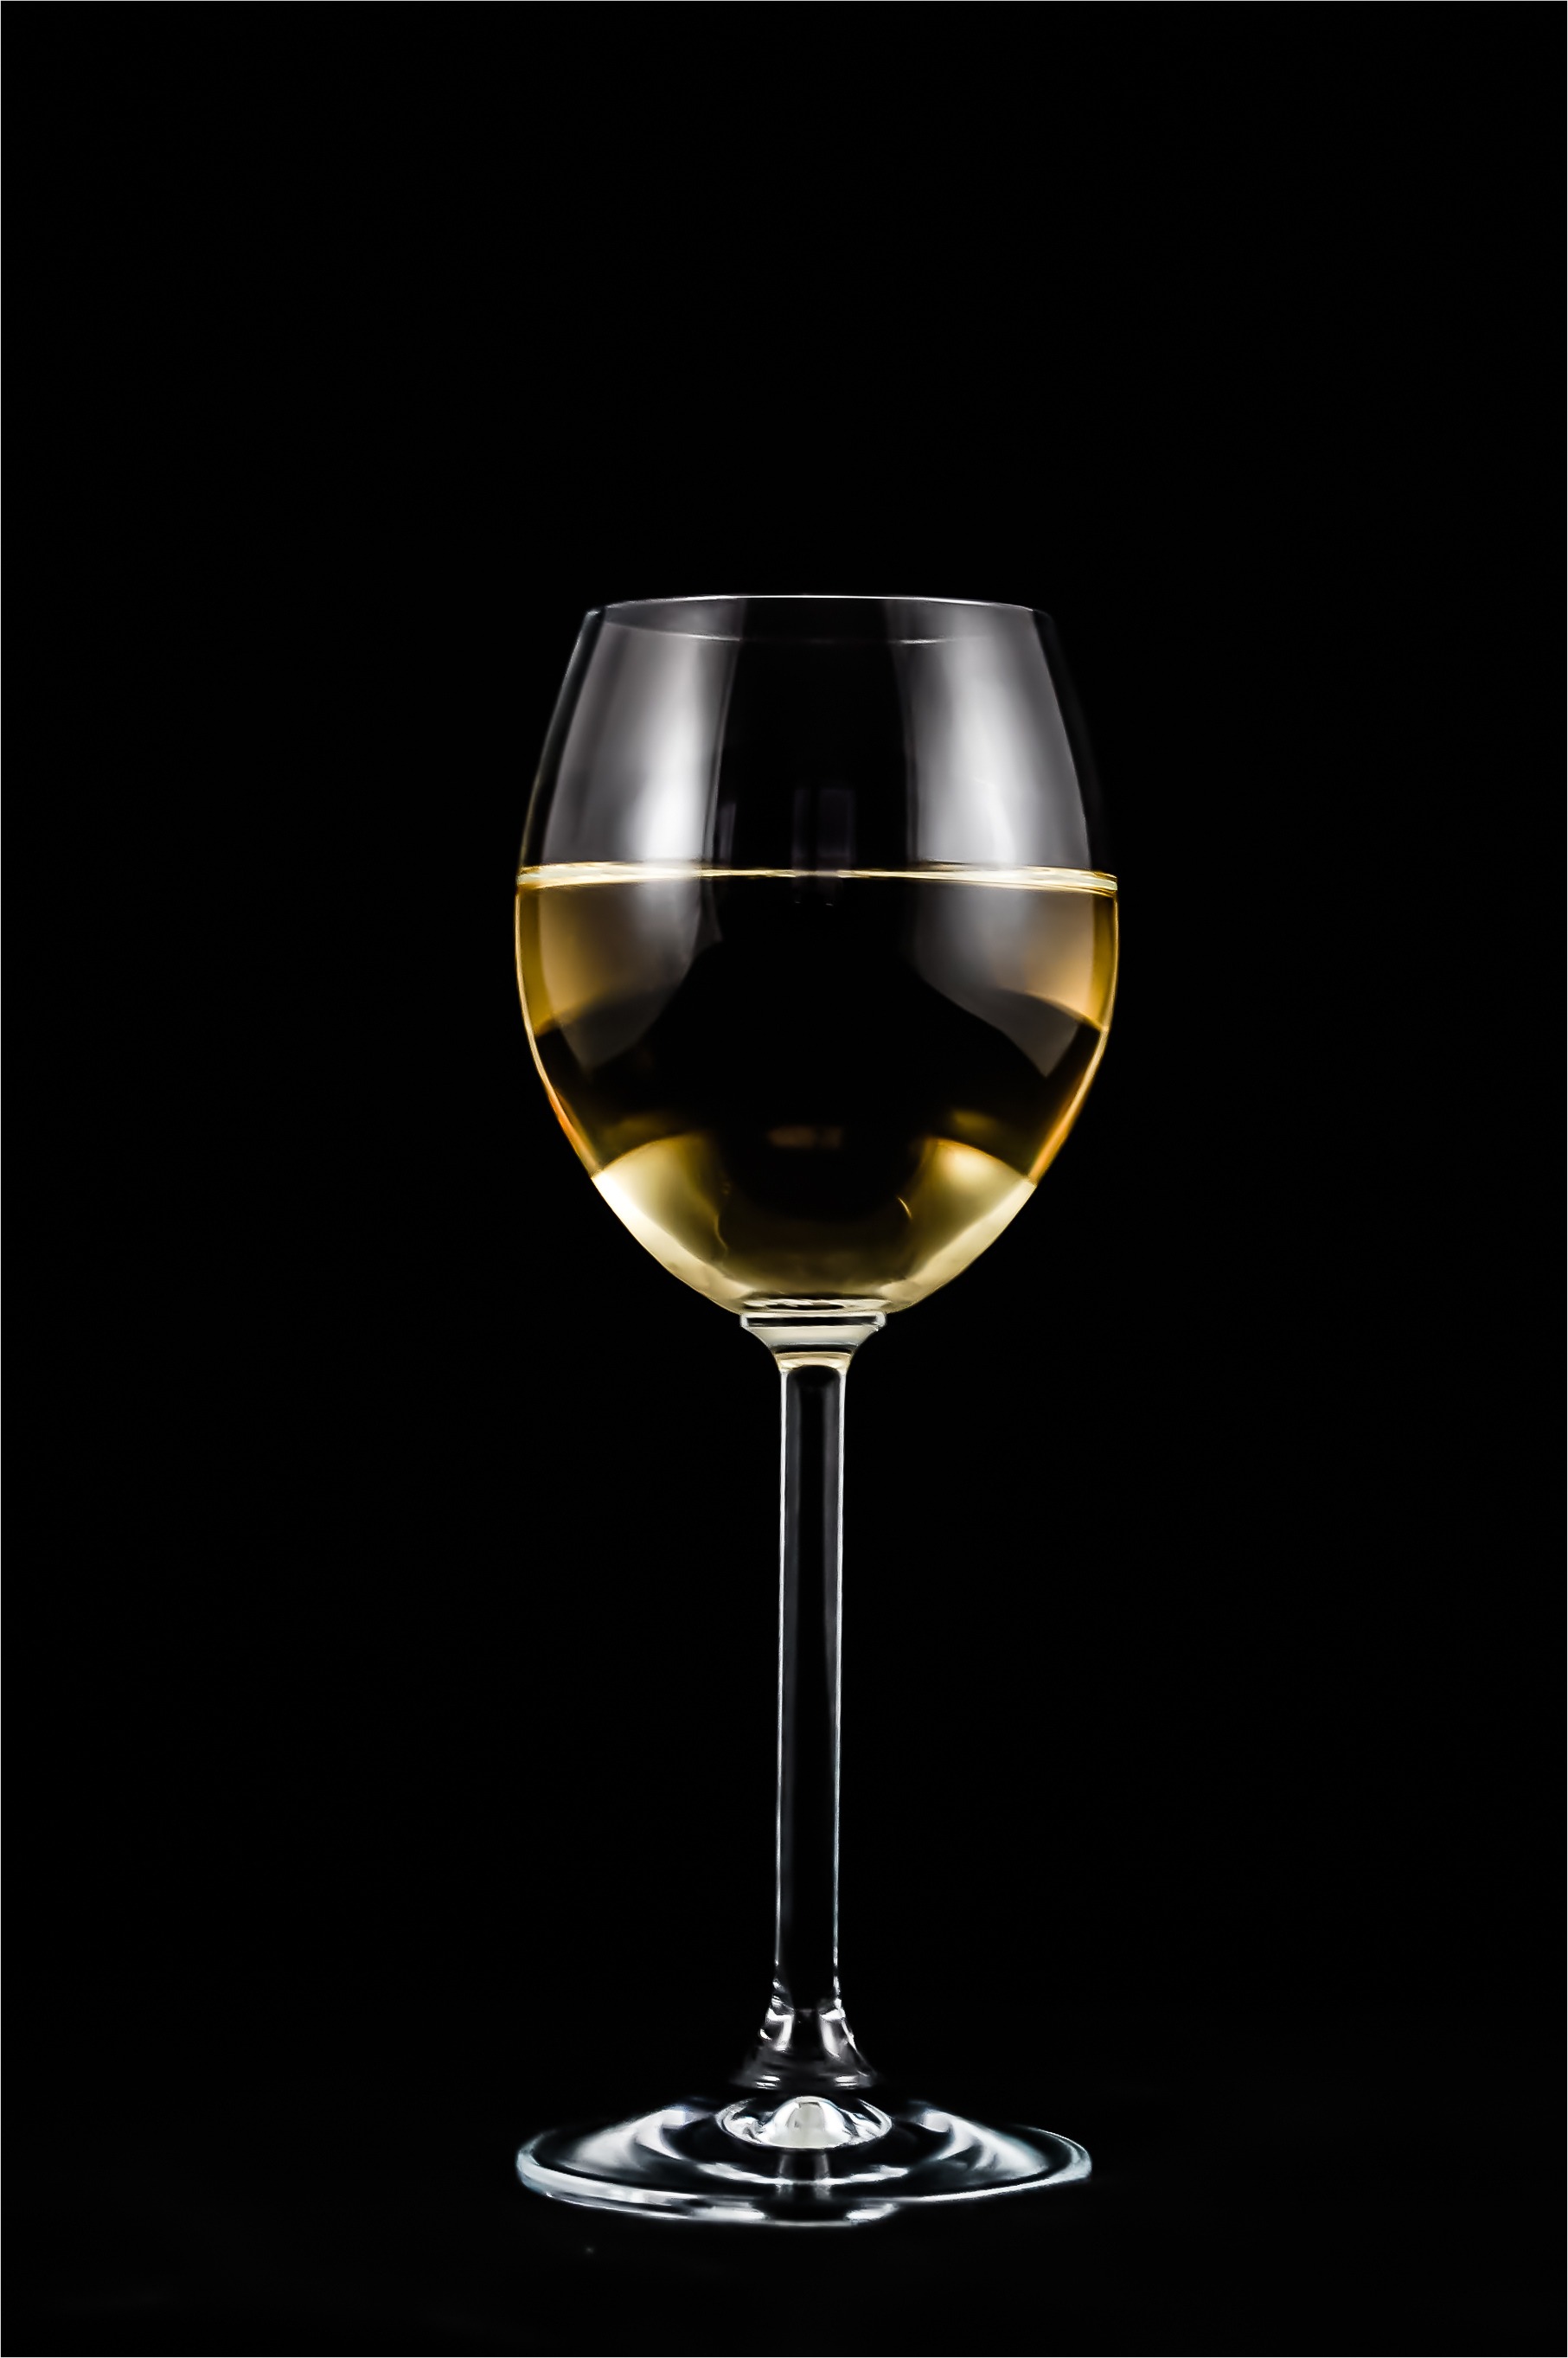
wine, glass, drink, red wine, wedding, tableware, material, alcohol, wine glass, transparent, eating, wine glasses, white wine, stemware, alcoholic beverage, beer glass, a glass of, a glass of wine, distilled beverage, drinkware, champagne stemware